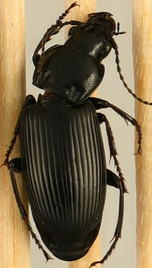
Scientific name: Pterostichus melanarius
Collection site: Steigerwaldt Land Services Site (STEI), plot STEI_002